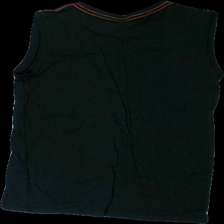
View: back
Type: Tank top
Category: Unisex
Brand: Ellos
Colors: Black, White, Red
Material: 100% cotton
Pattern: Other
Cut: Regular, C-collar
Season: All
Damage: crooked seam
Damage location: bottom right
Price range: <50
Recommended usage: Export
Description: Black tank top with white print
Comment: Crooked seam, washed out